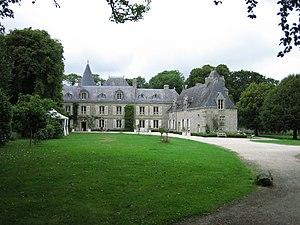
Manoir de Kerazan, vue d'ensemble depuis le parc
Le manoir de Kerazan est un château situé à quelques kilomètres au nord de Loctudy et au sud de Pont-l'Abbé dans le Finistère.
Cet article recense une partie des monuments historiques du Finistère, en France.